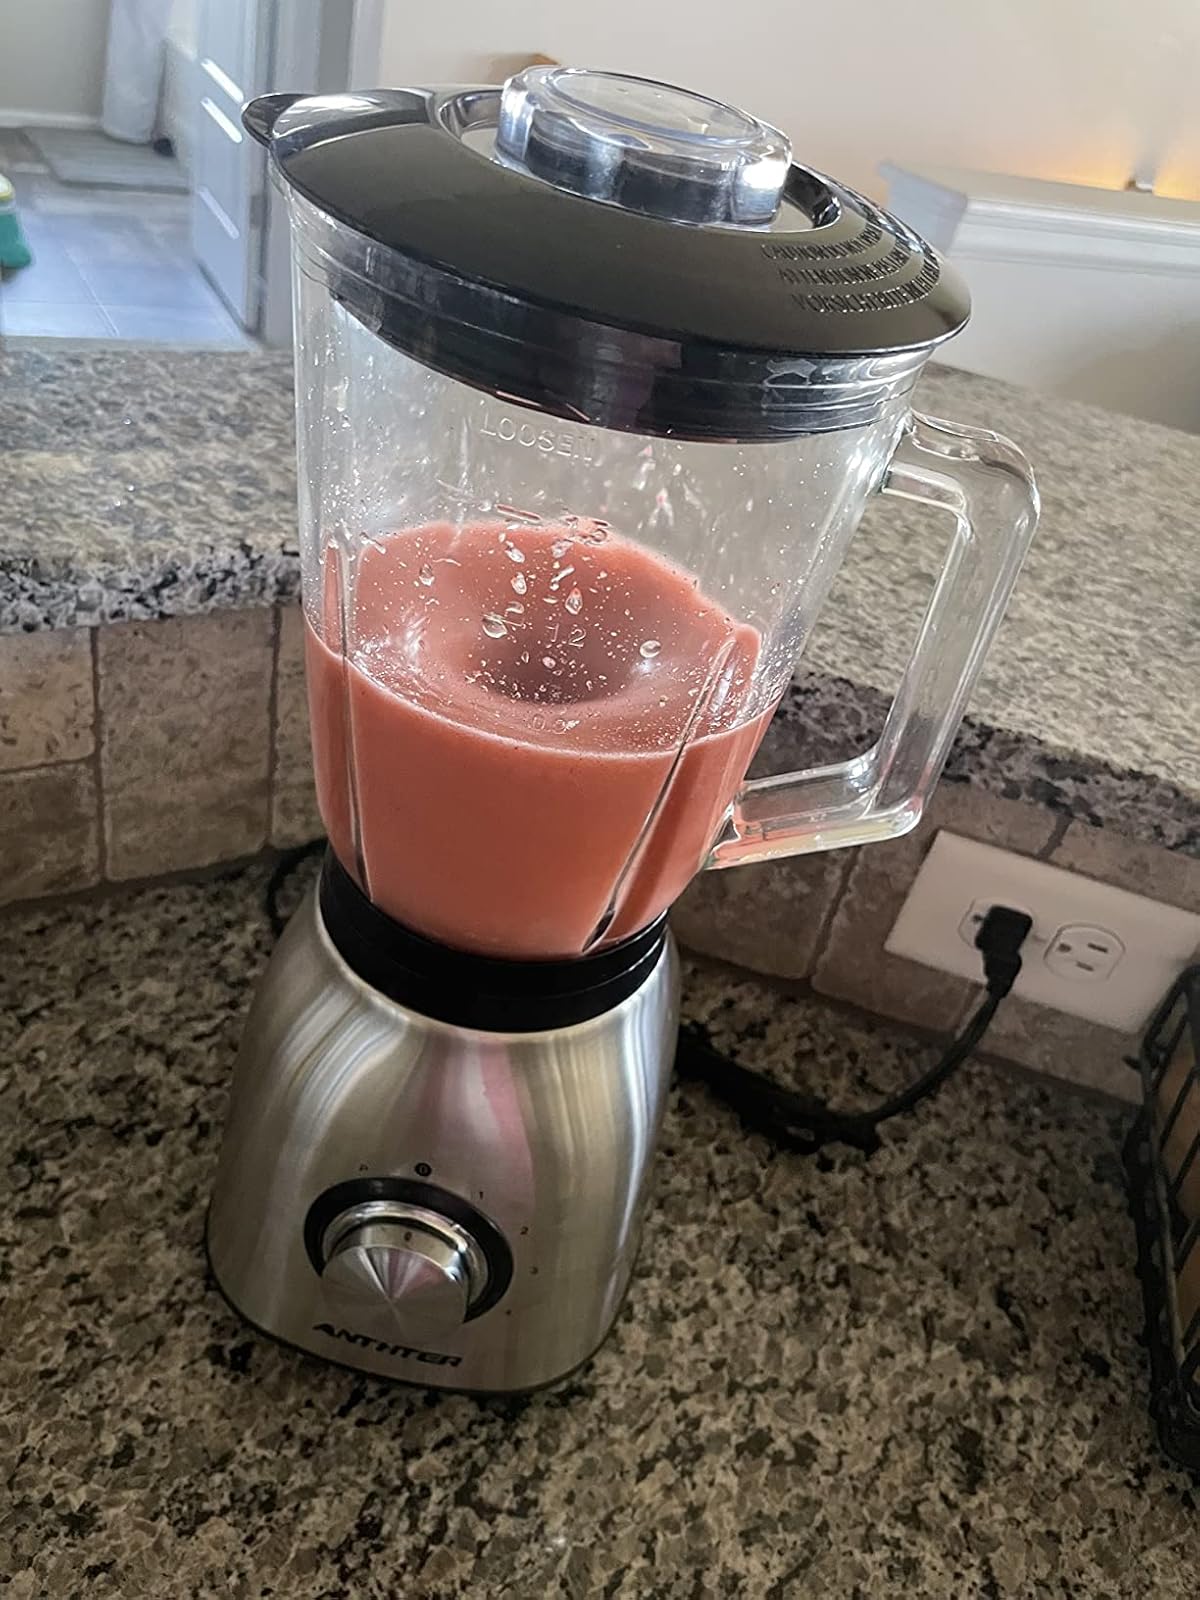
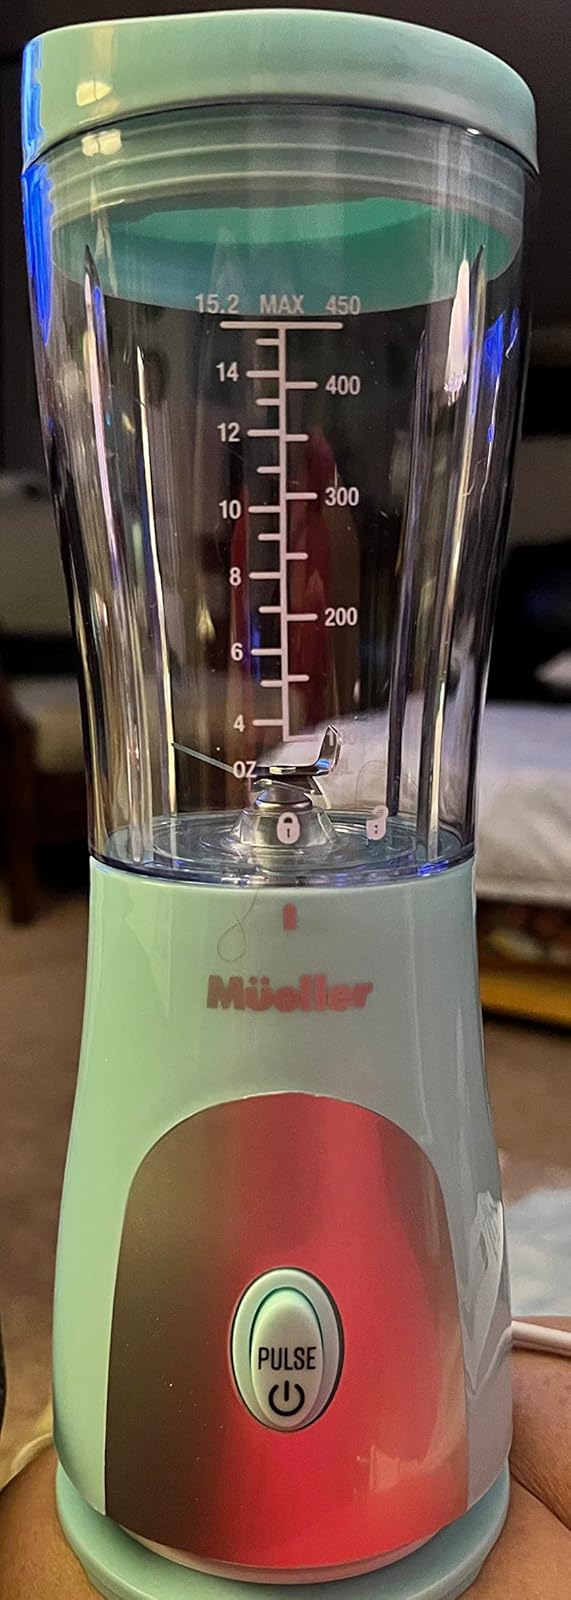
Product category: items_blender
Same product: no